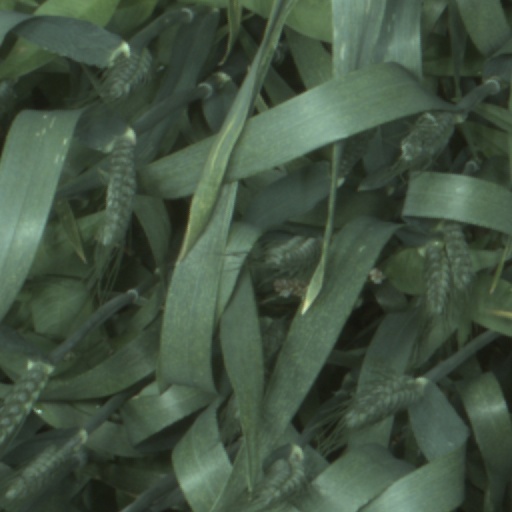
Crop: wheat